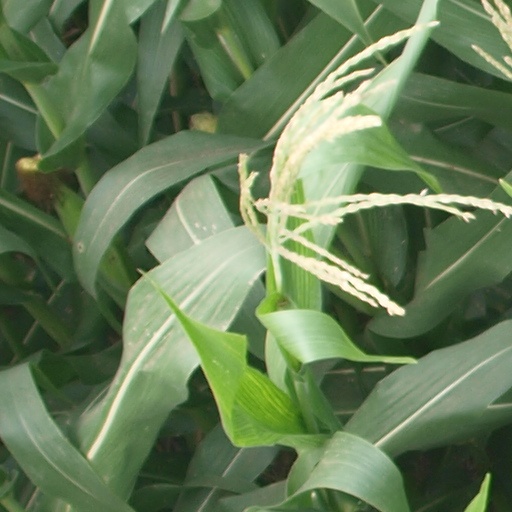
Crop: maize; corn